Victoria Park, Manchester

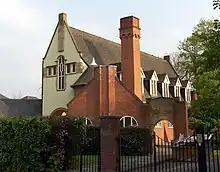
Edgar Wood building

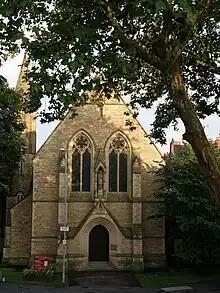
St John Chrysostom's Church (Church of England)

Victoria Park is a suburban area of Manchester, England. Victoria Park lies approximately two miles south of Manchester city centre, between Rusholme and Longsight.